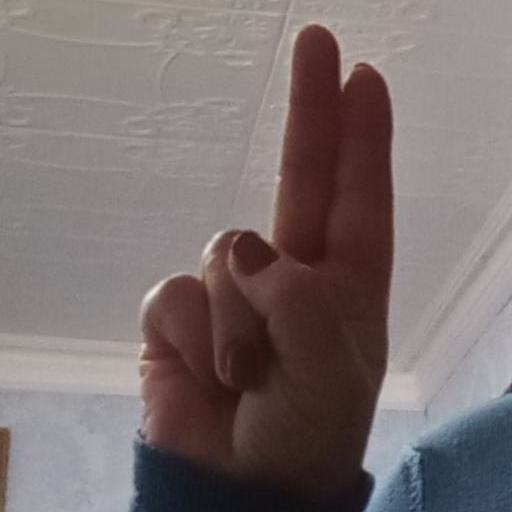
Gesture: two_up